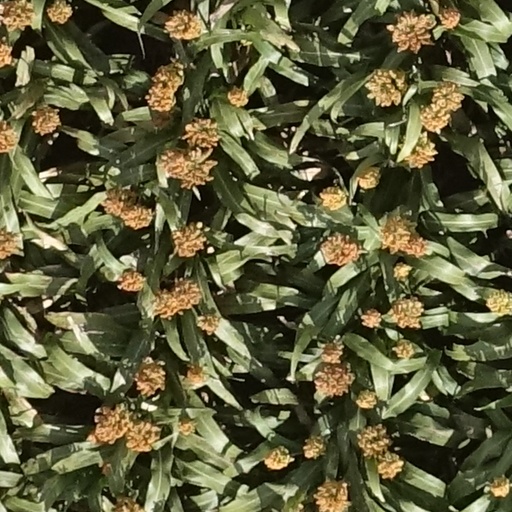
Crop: sorghum